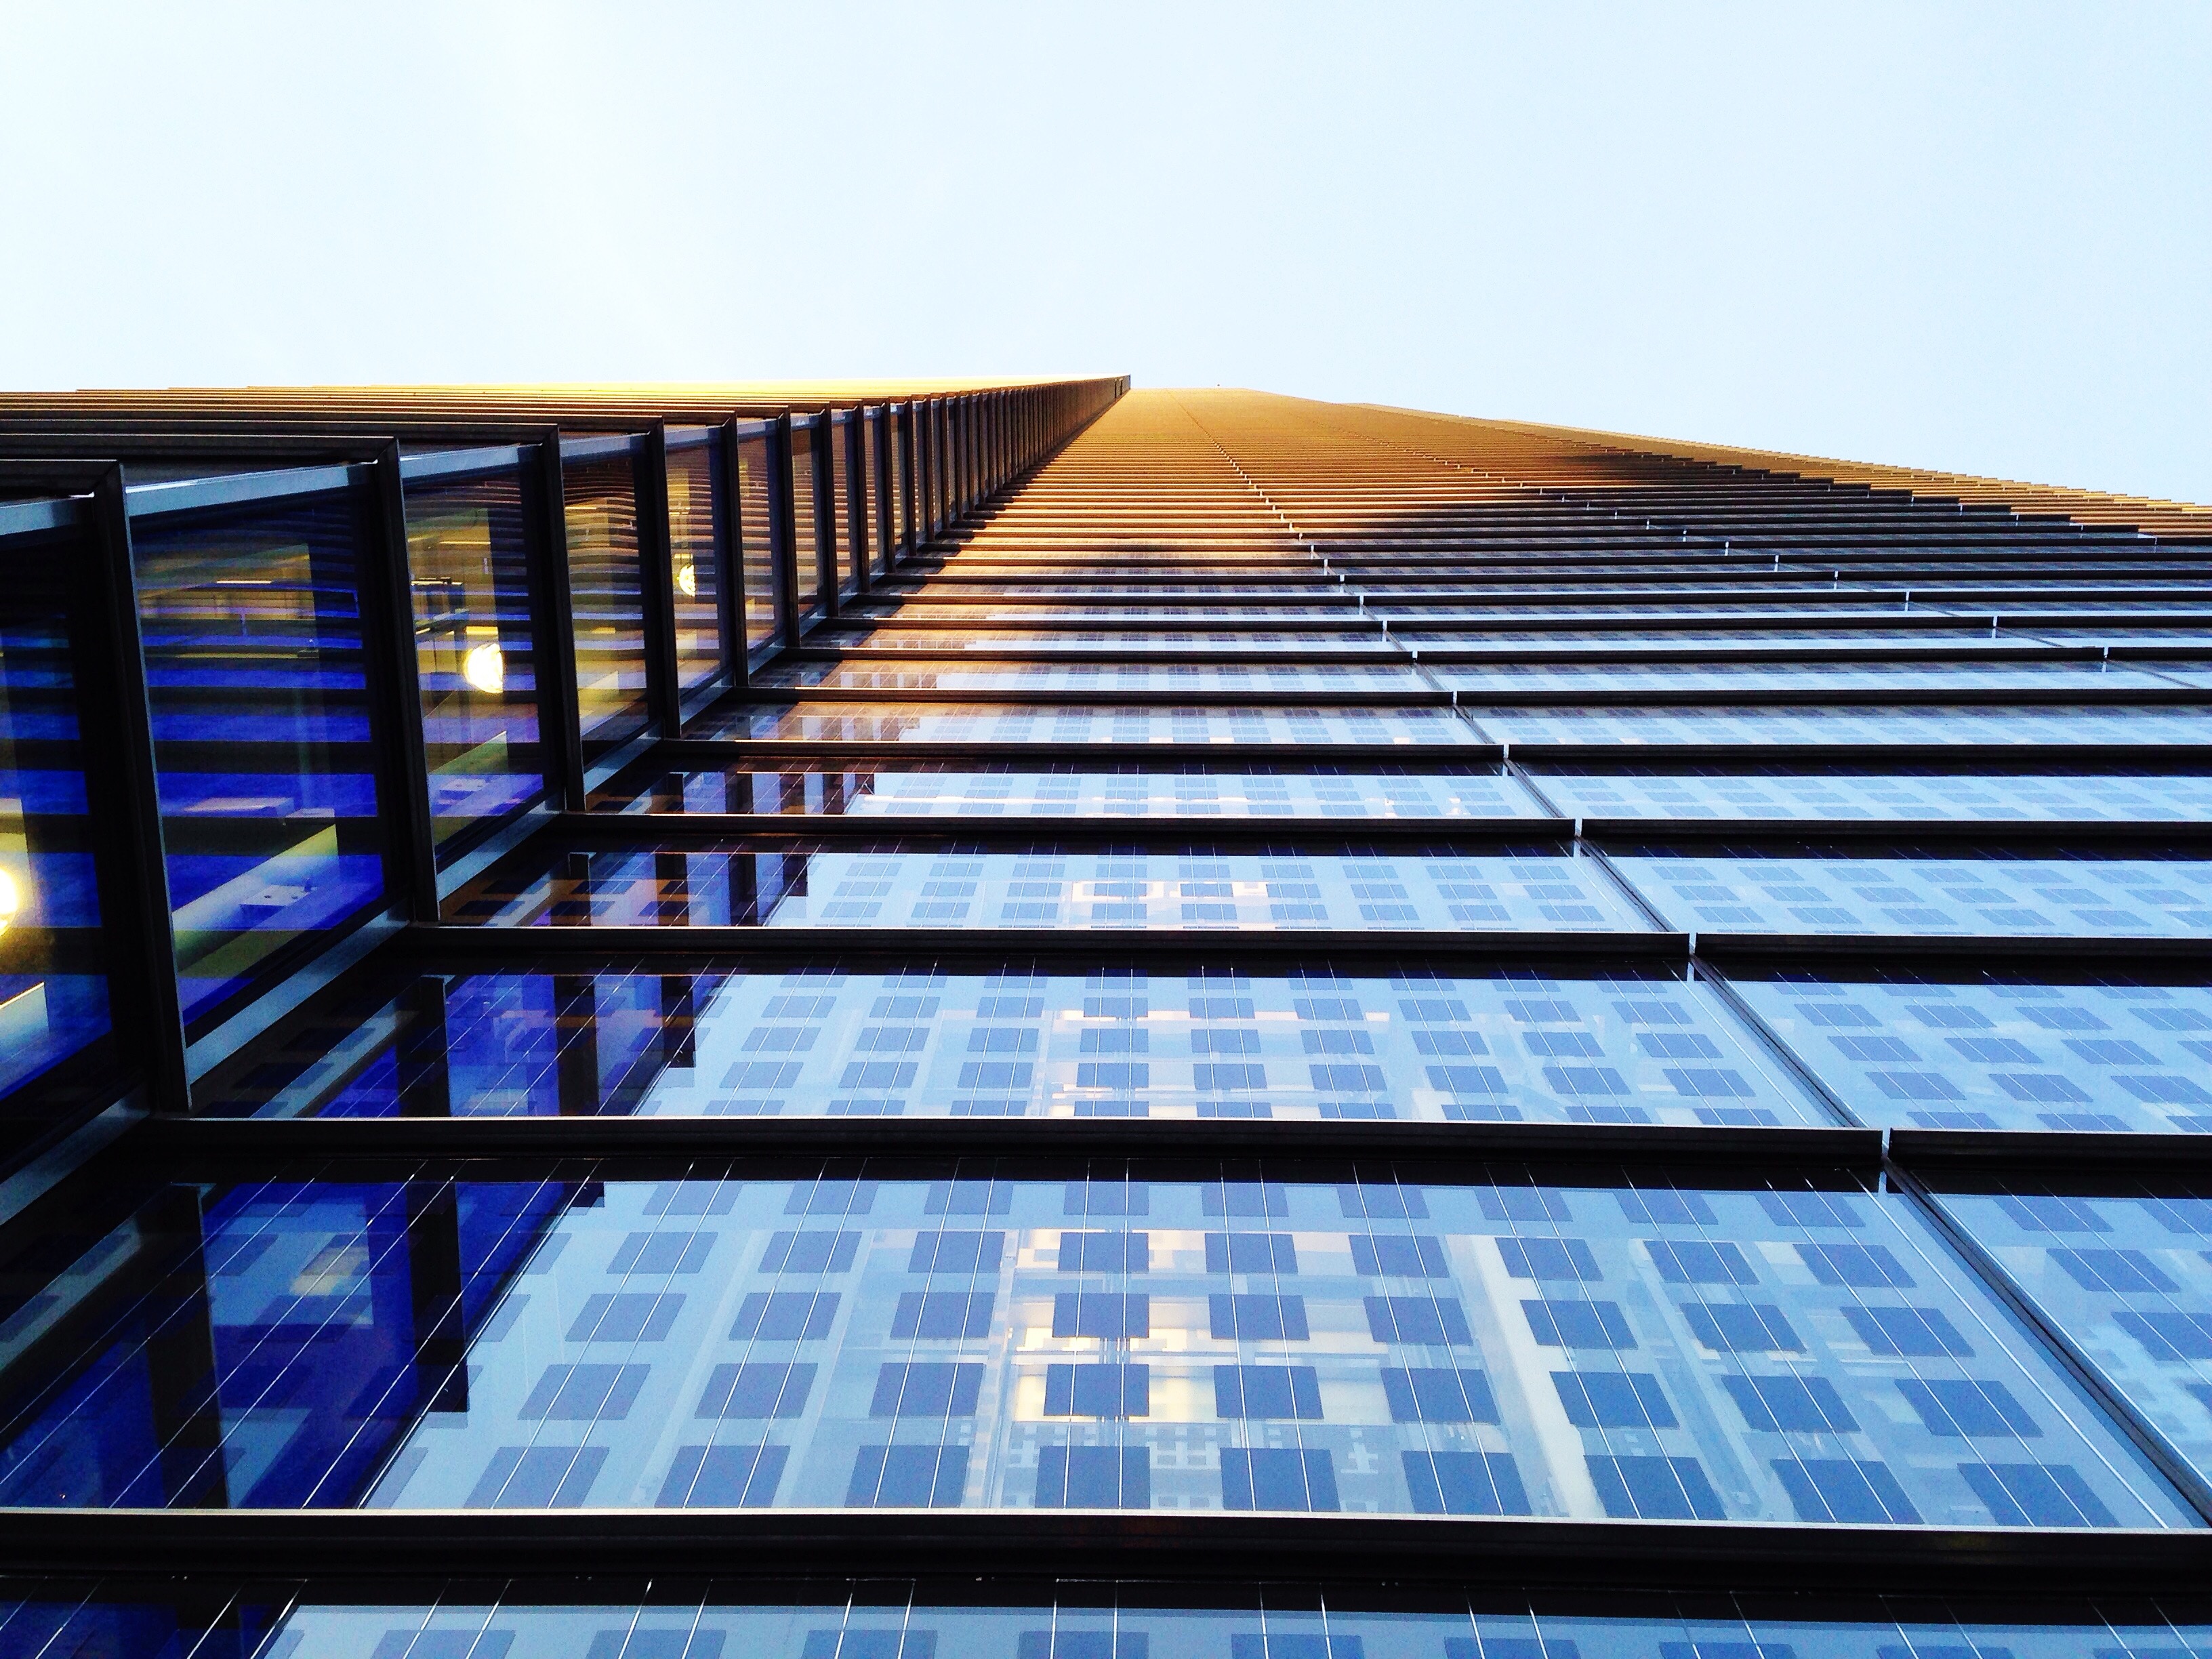
architecture, structure, glass, roof, building, skyscraper, reflection, facade, symmetry, daylighting